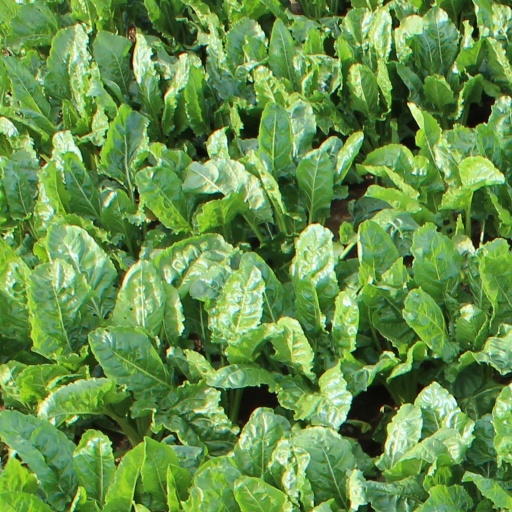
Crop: sugar beet